Johanneum

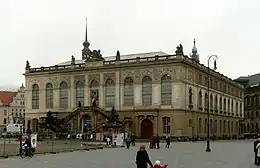
The Johanneum at the Neumarkt

The Johanneum is a Renaissance building, originally desingated as "Stallgebäude mit Harnischkammer" because it was constructed as the elite part of the electoral mews. It was the first museum of modern times built in 1586-1588 and is located at the Neumarkt in Dresden.